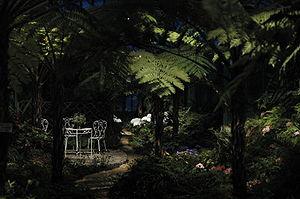
Les serres royales de Laeken sont une construction architecturale composée de métal et de verre, réalisée par l'architecte Alphonse Balat dans le parc attenant au château royal de Laeken à l'initiative de Léopold II.